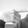
ASL letter: G